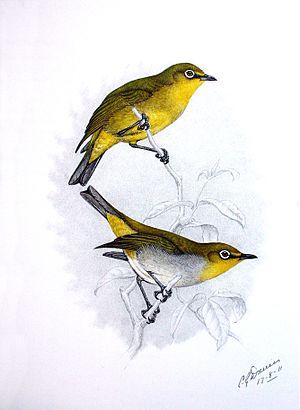
Le zostérops vert est une petite espèce de passereaux de la famille des Zosteropidae. Il est originaire d'Afrique australe.